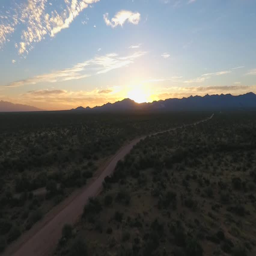
aerial shot of a desert road heading into the rising sun